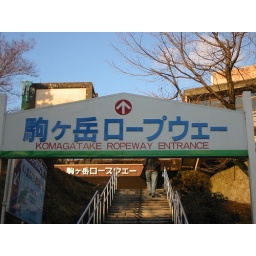
Almost at the cable car in the sky in Hakone, Japan